Banteng

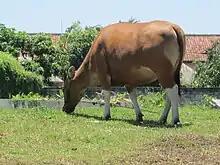
Banteng feed on vegetation such as grasses.

Herbivores, banteng feed on vegetation such as grasses, sedges, shoots, leaves, flowers and fruits. They forage at night in open areas, taking breaks of two to three hours in between to ruminate and rest. They may move to forests at higher altitudes to forage during the rainy season. A study in Deramakot Forest Reserve (Sabah) showed the presence of several herbal seeds (such as "Mimosa pudica" and "Paspalum conjugatum"), bamboo (probably "Dinochloa" species) and tree bark in faecal samples. A study in West Java showed that banteng grazed mostly on the grasses "Axonopus compressus", "Cynodon dactylon", "Ischaemum muticum" and "P. conjugatum", and the woody shrub "Psychotria malayana". Banteng can survive without water for several days during droughts, but drink regularly if possible, especially from standing water. They frequent salt licks to satisfy their salt requirements; in the absence of licks they drink sea water instead. Banteng can drink highly saline water, and have been observed feeding on seaweed in northern Australia.